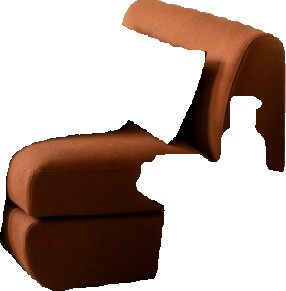
Surface category: sofa